Tilly Devine

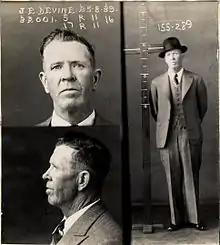
Jim Devine in 1939

James Edward Joseph (Jim) Devine was an WWI ex-serviceman and shearer, who was a violent 'stand-over' man, a convicted thief, a pimp, drug dealer, vicious thug and gunman. He was also an alcoholic. Devine committed a number of high-profile murders in Sydney between 1929 and 1931: notably, the murder of criminal George Leonard "Gregory" Gaffney on 17 July 1929, secondly, as an accessory to the murder of Barney Dalton on 9 November 1929 (with infamous Sydney gangster and assassin, Francis Donald "Frankie" Green) and, thirdly, the accidental shooting of taxi driver, Frederick Herbert Moffitt on 16 June 1931. Although he was charged with murder on more than one occasion, he was always acquitted, successfully arguing self defence. He shot and killed Gaffney and Moffitt outside his and Tilly's Maroubra residence.